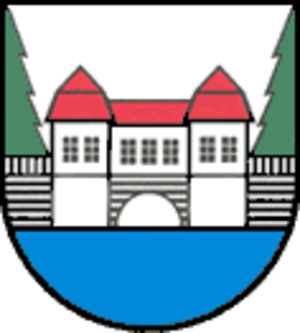
Werda est une commune de Saxe, située dans l'arrondissement du Vogtland, dans le district de Chemnitz.